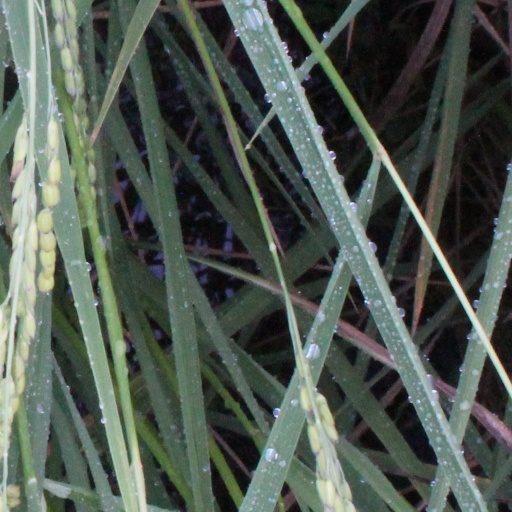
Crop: rice